Emily Henderson (politician)

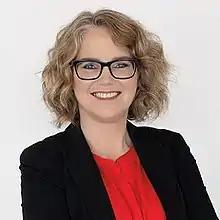

Lorenza Emily Preston Henderson is a New Zealand lawyer and former politician. She was a member of parliament in the House of Representatives for the Labour Party.